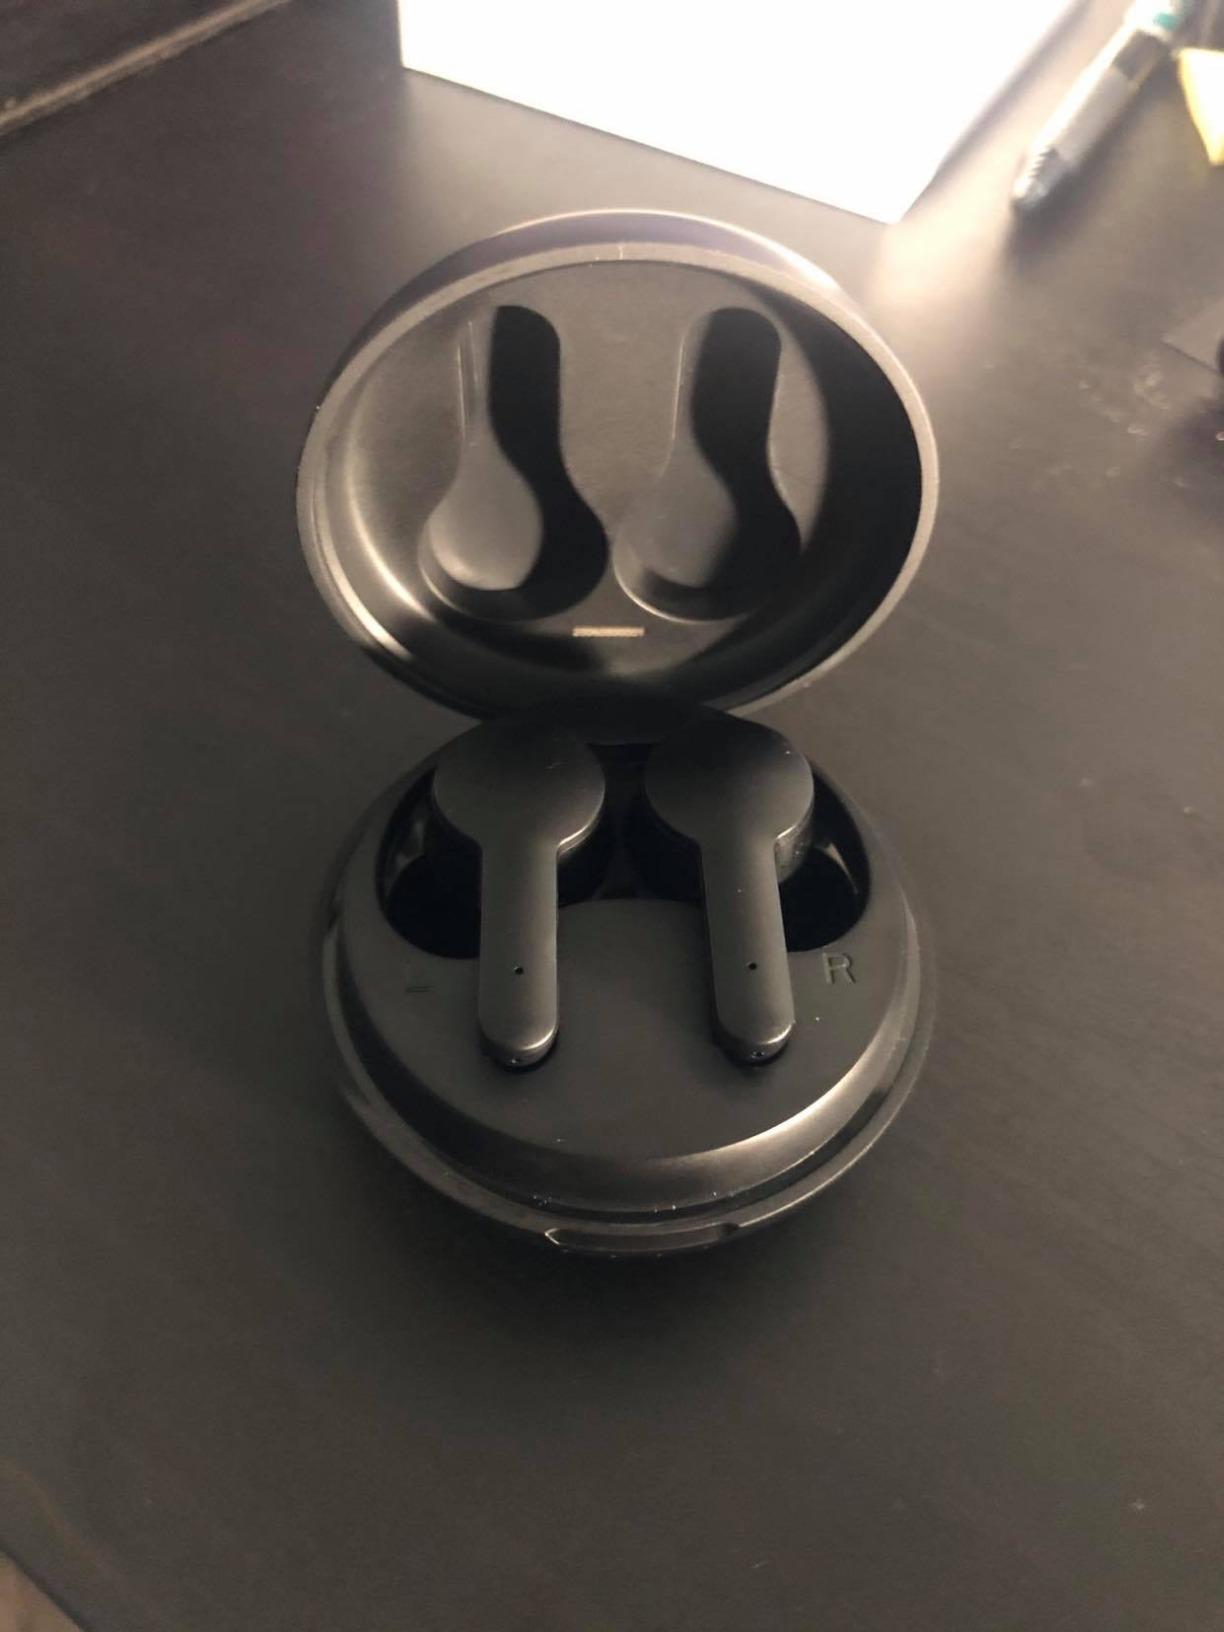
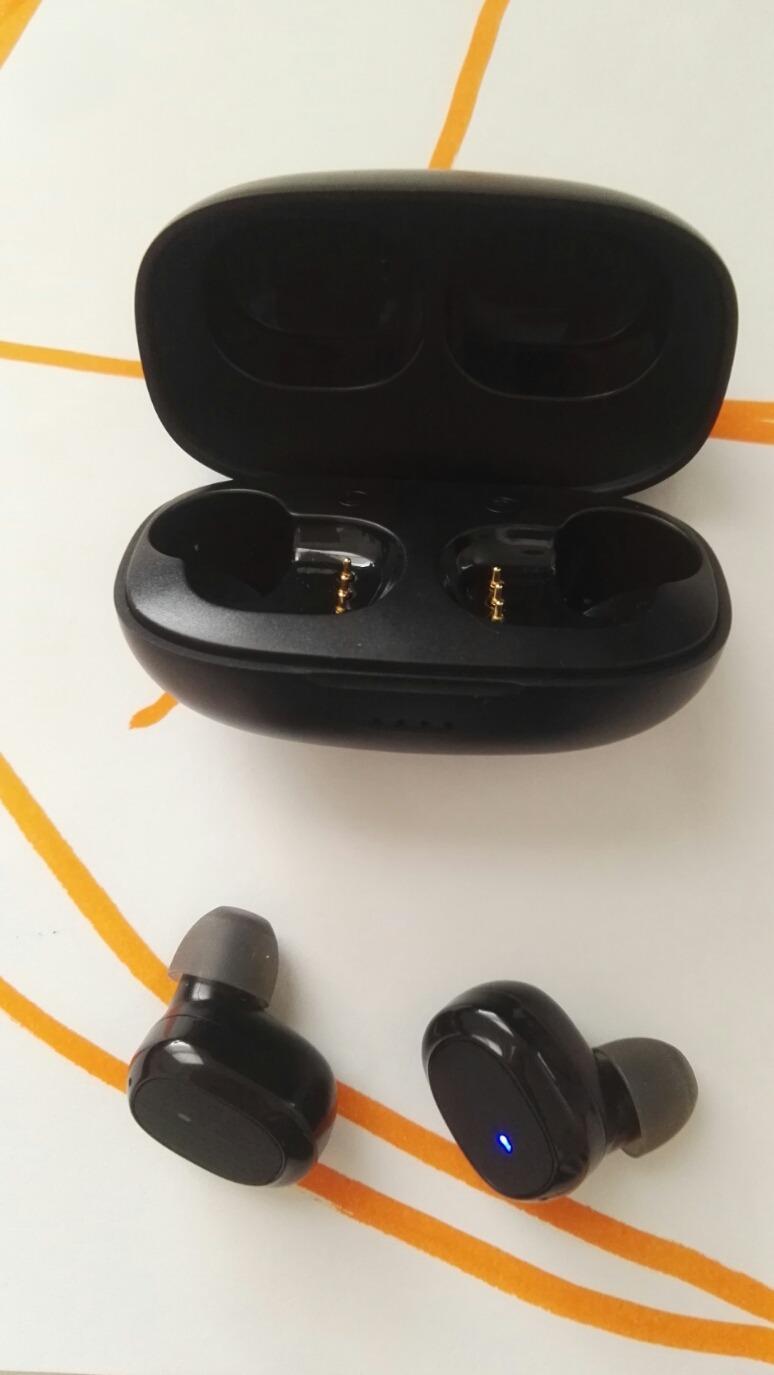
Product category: earbuds
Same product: no